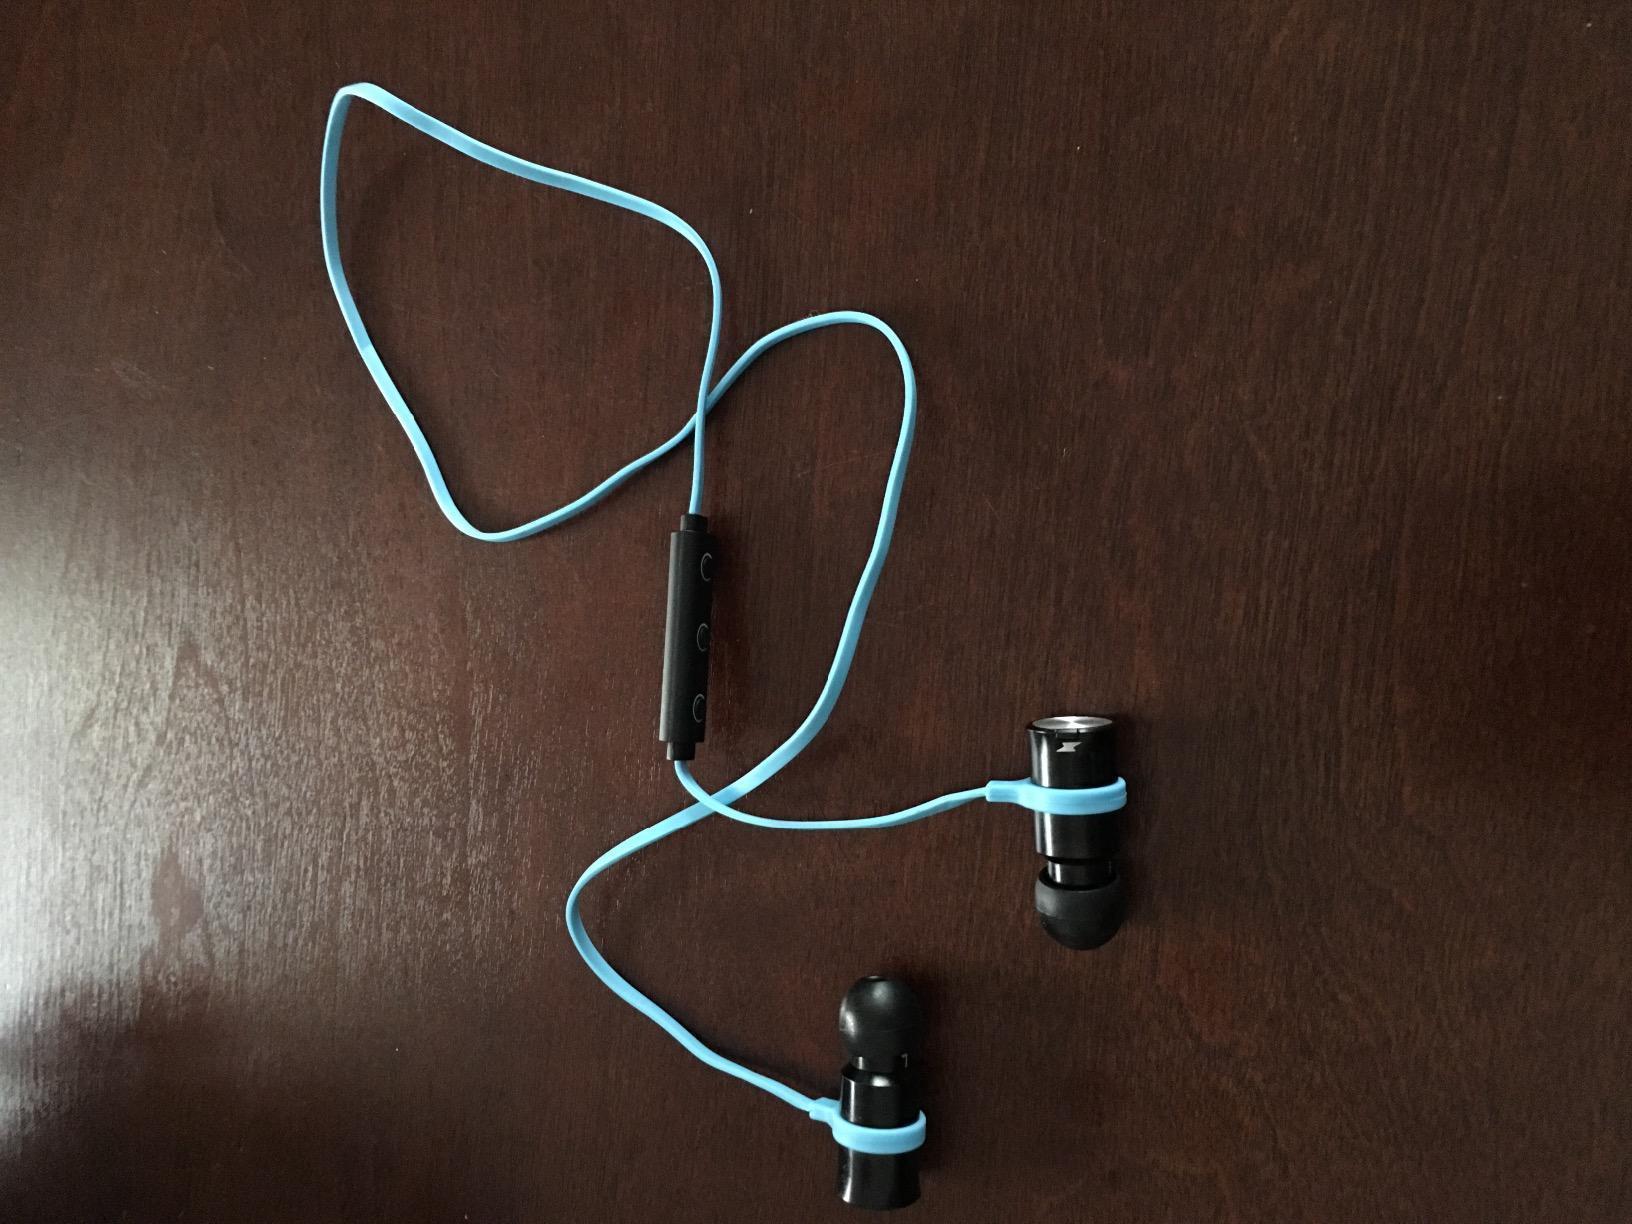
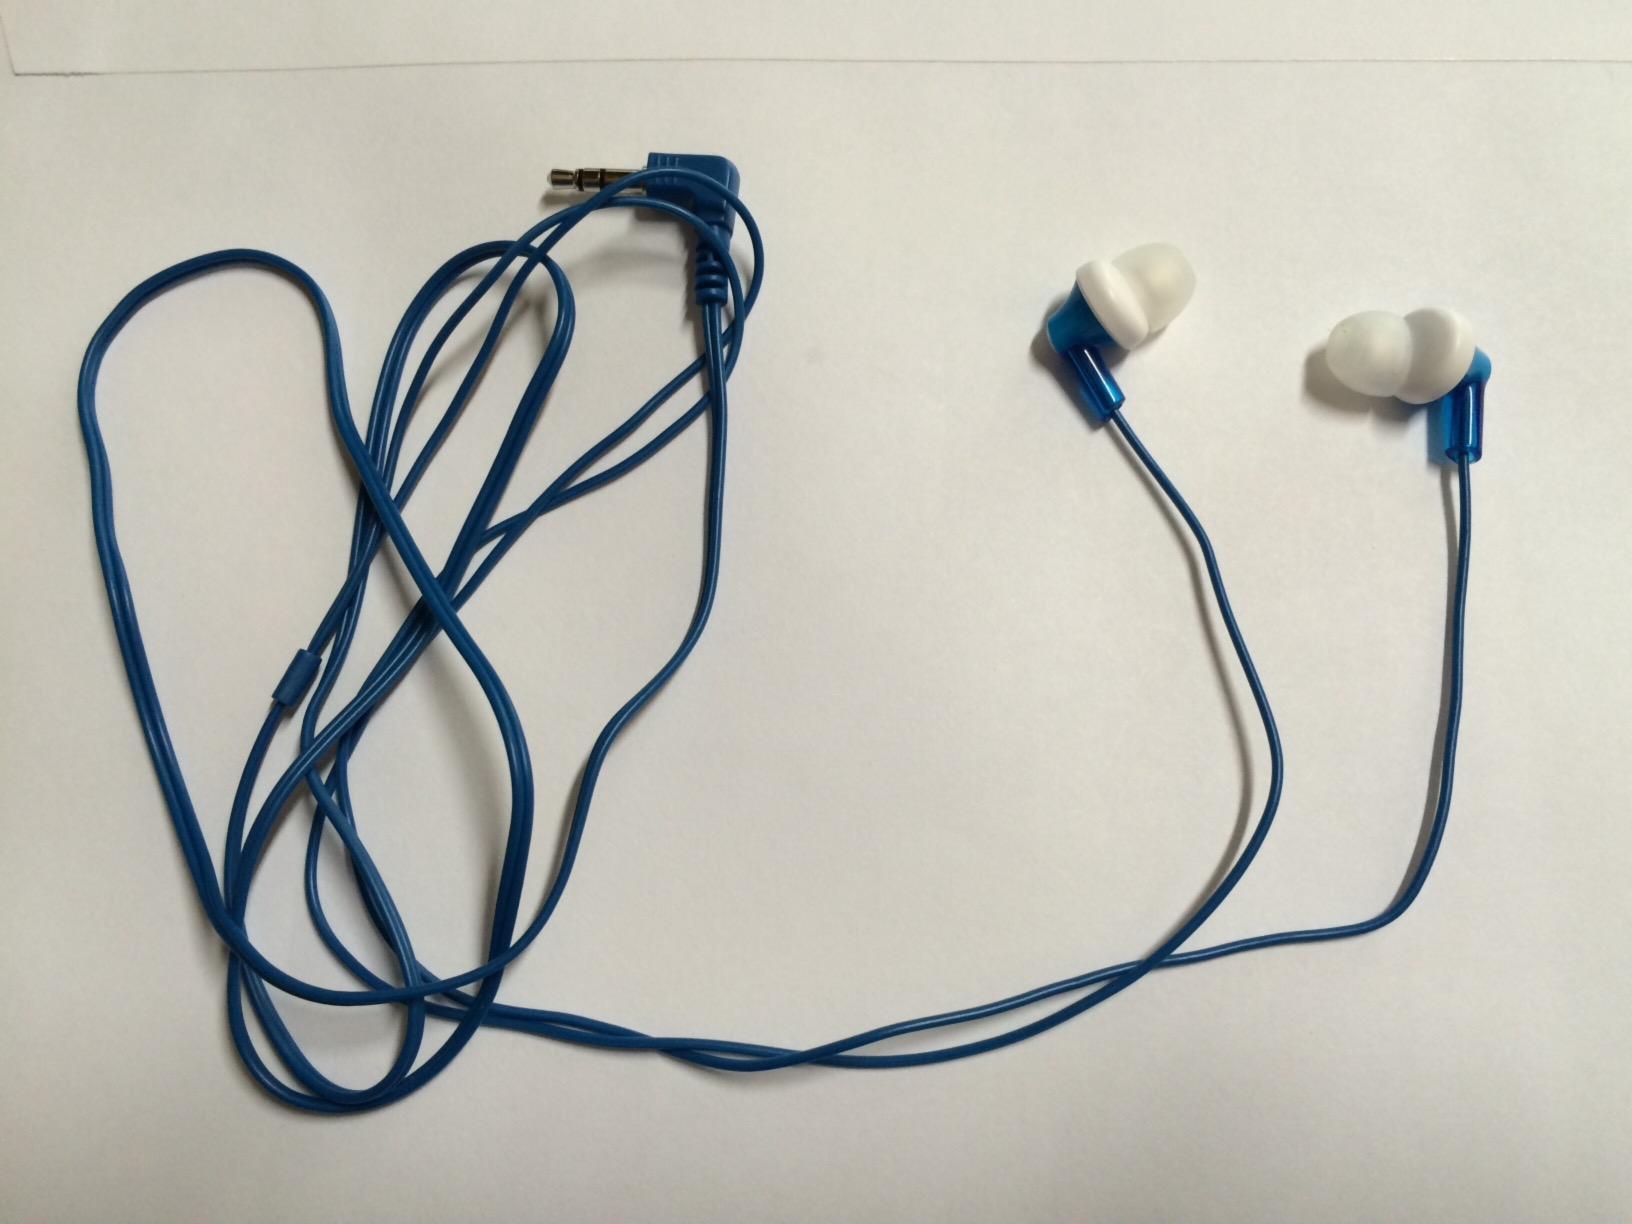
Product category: earbuds
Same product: no